Pat Tabler

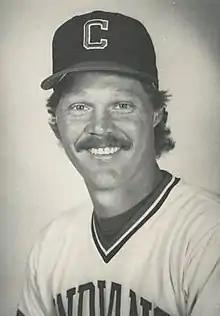

Patrick Sean Tabler (born February 2, 1958) is an American former Major League Baseball player. After retiring from professional baseball, he became a color analyst for the Toronto Blue Jays on the Canadian sports television networks TSN and Sportsnet from 2001 to 2022.